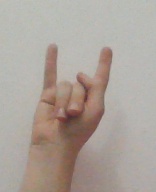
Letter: la